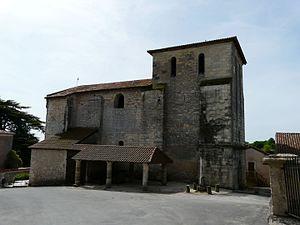
Cet article contient une liste des monuments religieux de la Dordogne.
La Chapelle-Gonaguet est une commune française située dans le département de la Dordogne, en région Nouvelle-Aquitaine.